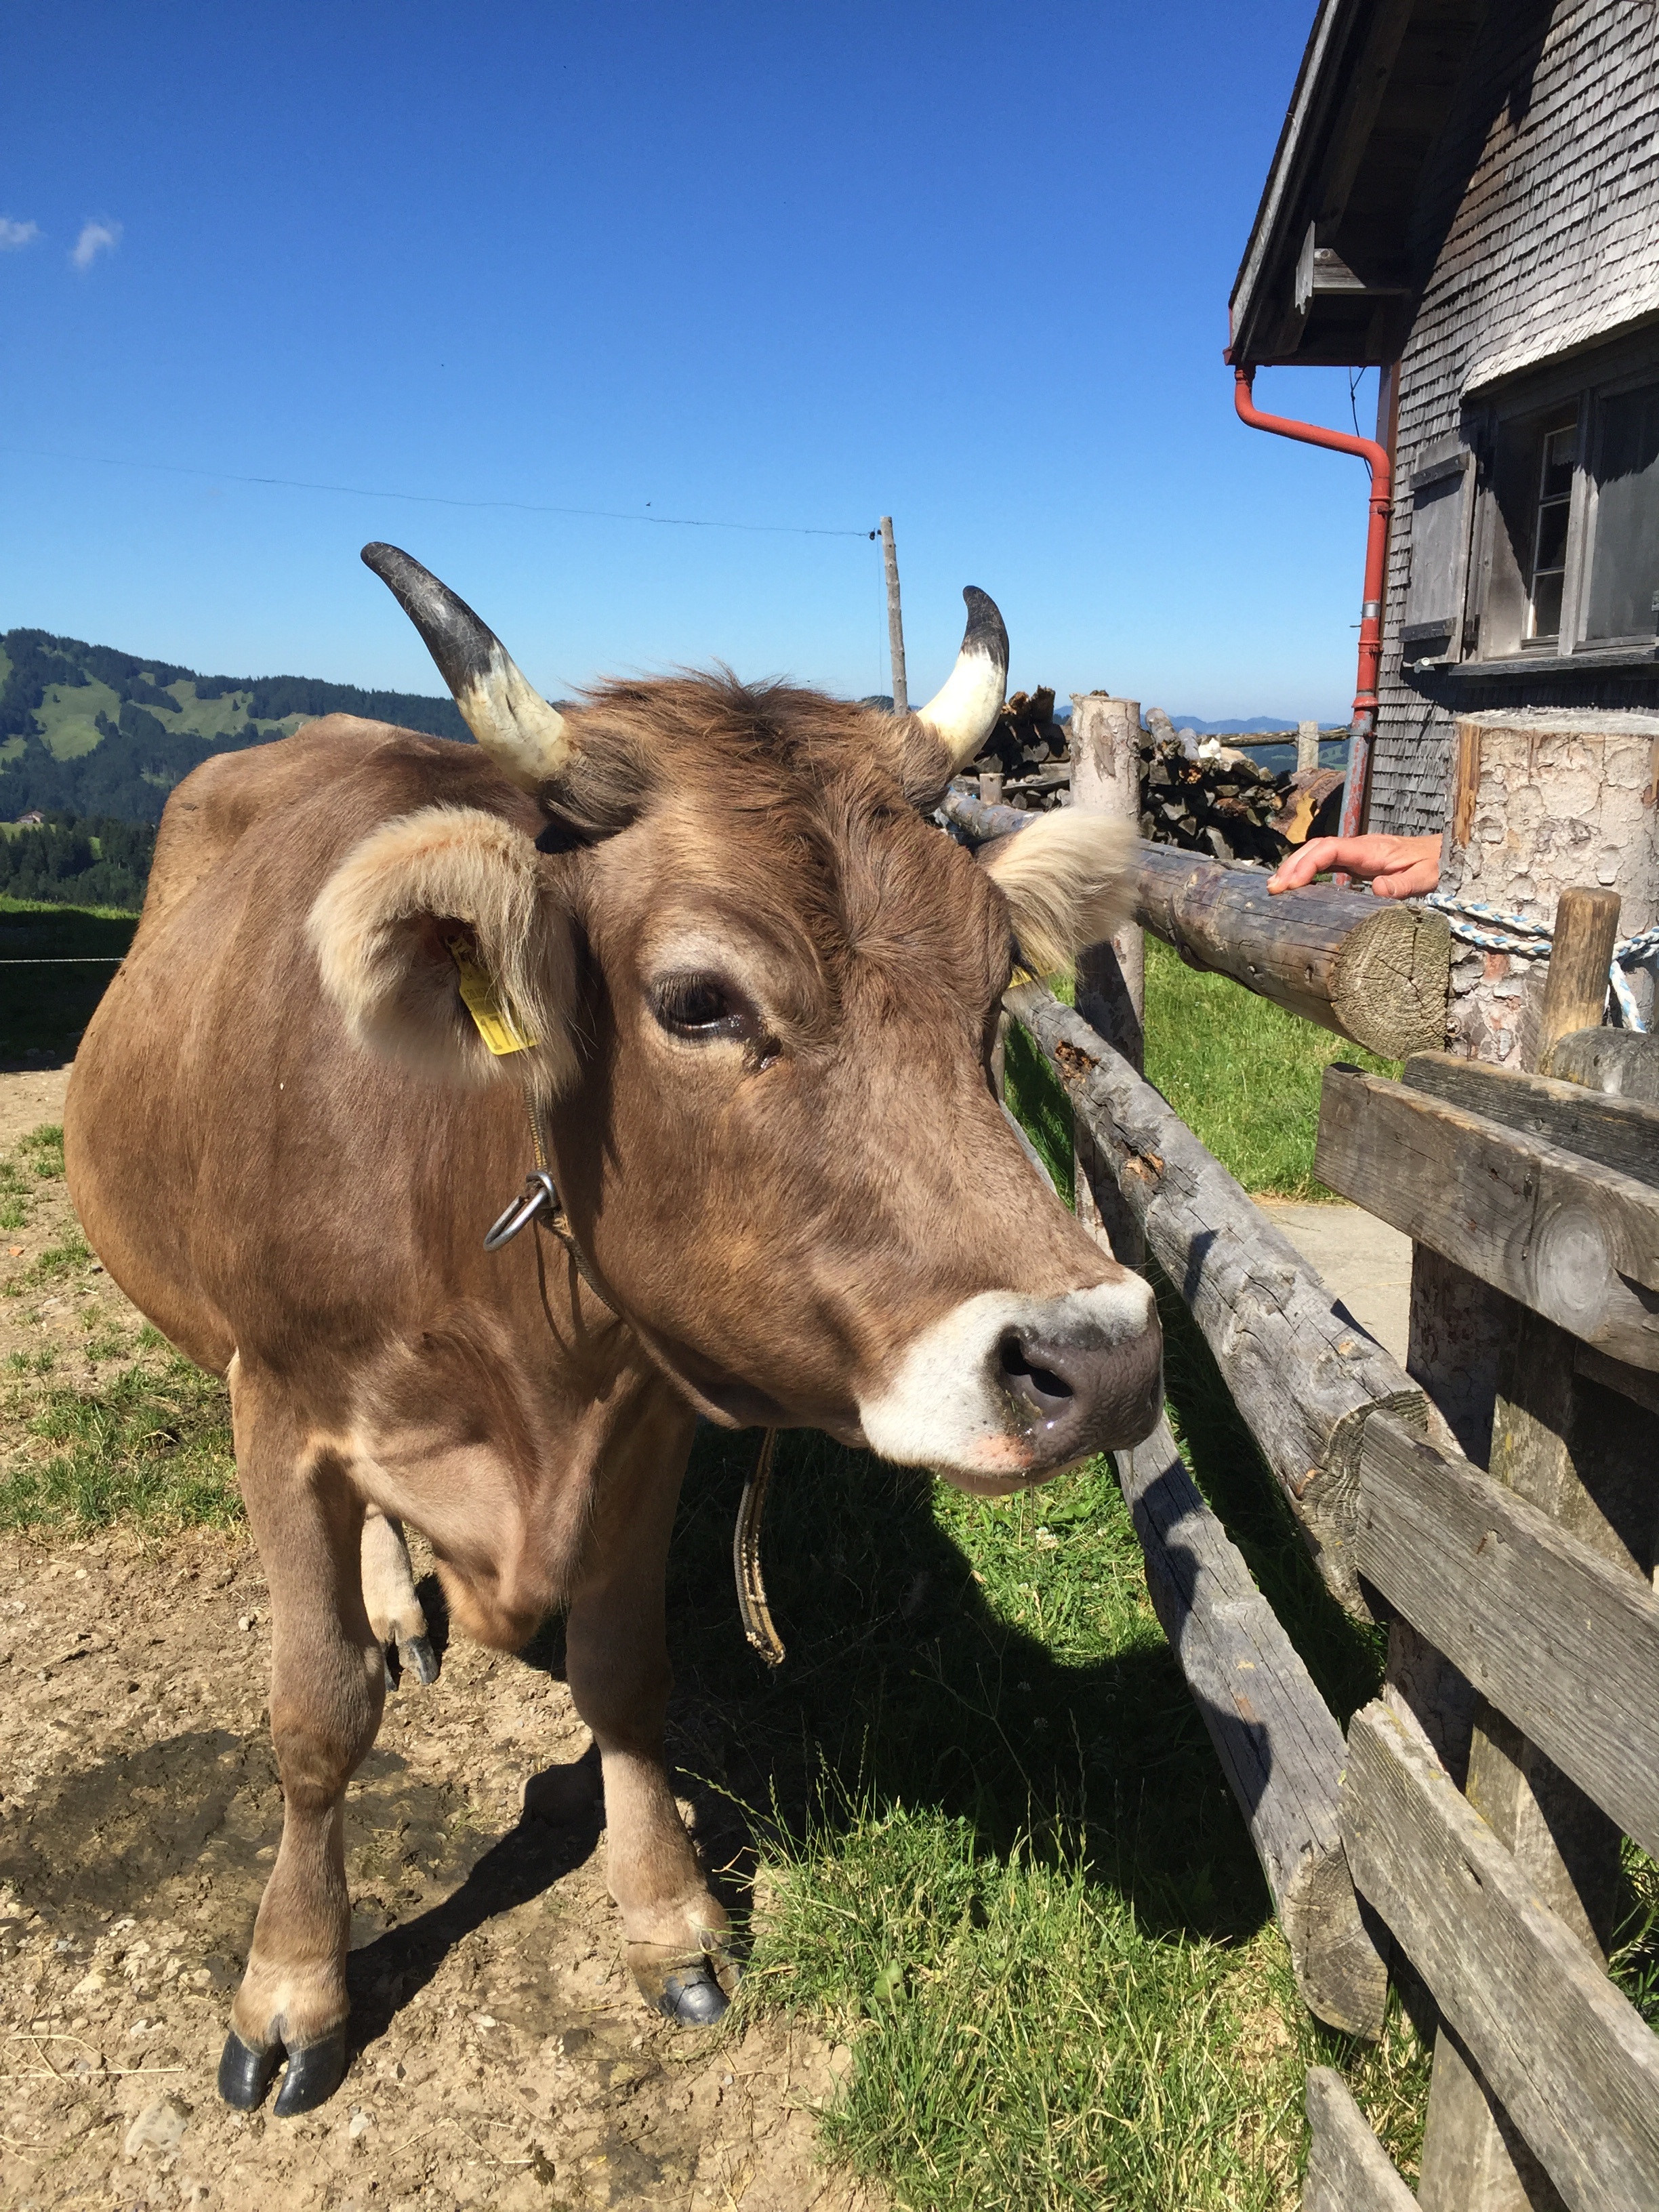
farm, cow, cattle, pasture, mammal, beef, bull, switzerland, ox, rural area, milk cow, alpkuh, dairy cow, cattle like mammal